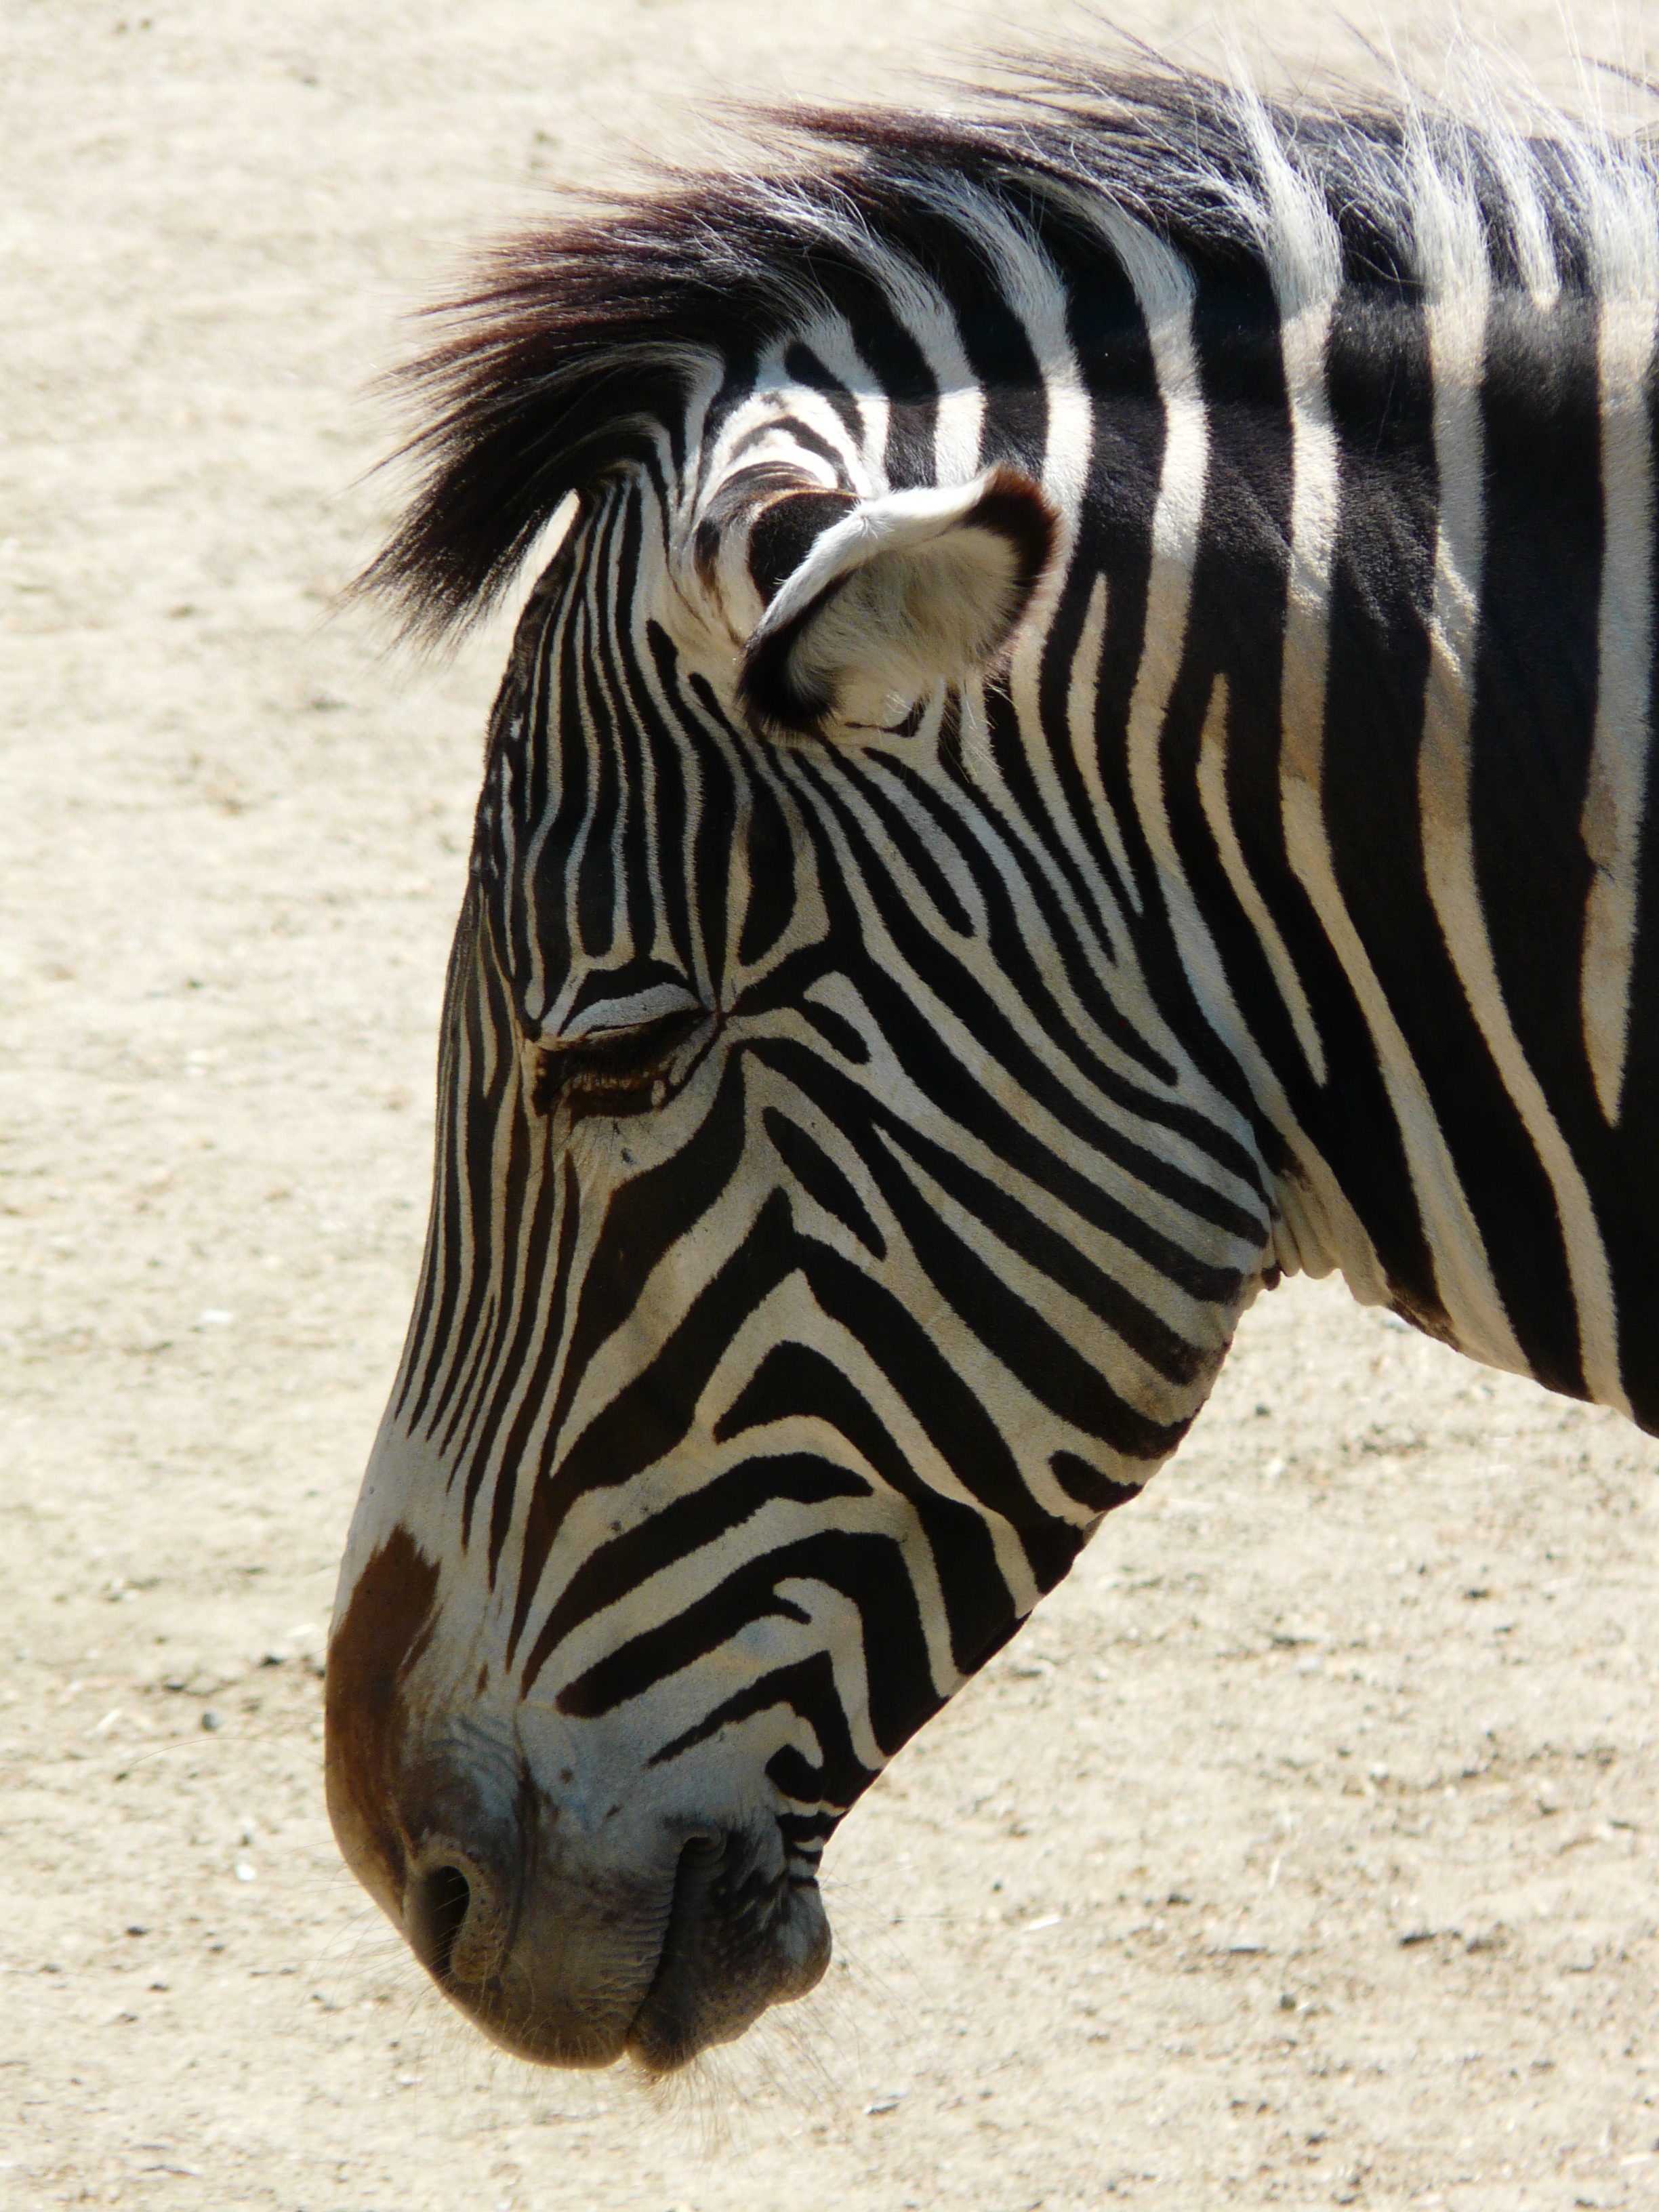
black and white, white, animal, profile, wildlife, zoo, africa, mammal, mane, black, fauna, zebra, striped, mouth, close up, nose, eyes, ears, head, vertebrate, tired, steppe, perissodactyla, plains zebra, horse like mammal